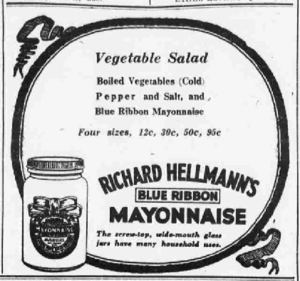
Hellmann’s et Best Foods sont des marques de produits alimentaires, notamment de mayonnaise, commercialisés par Unilever. La marque Hellmann’s est commercialisée aux États-Unis à l’est des Montagnes Rocheuses, mais aussi en Amérique latine, Europe, Moyen-Orient et Canada. La marque Best Foods est commercialisée aux États-Unis à l’ouest des Montagnes Rocheuses, en Asie, Australie et Nouvelle-Zélande.